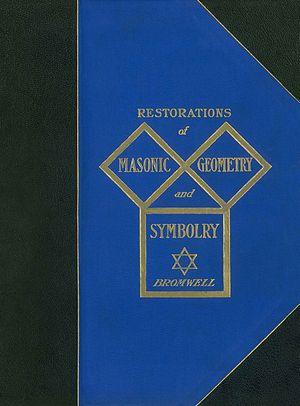
Henry Pelham Holmes Bromwell né le 26 août 1823 à Baltimore et mort le 7 janvier 1903 à Denver, est un homme de loi, un politicien et un franc-maçon américain. Avocat et juge, il sert en tant que député à la chambre des représentants de l'Illinois de 1865 à 1869. Il s'installe dans le Colorado en 1870 où en tant que député de cet État, il est nommé pour compiler les lois de celui-ci.